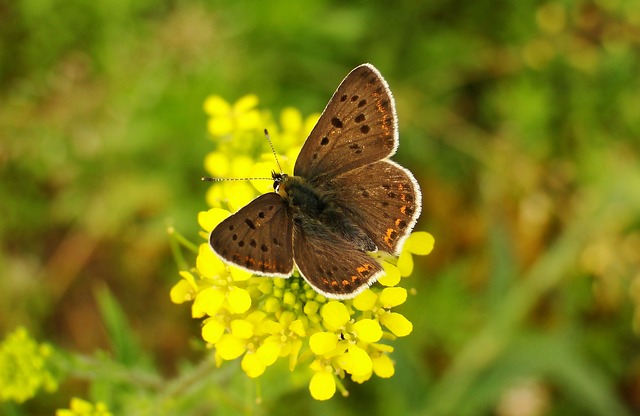
Label: butterfly